Csillag Születik

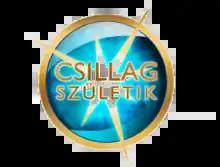
Logo

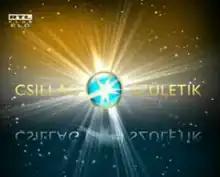
Titles of the show

Csillag születik (English: "A Star Is Born") is an unlicensed Hungarian version of "Got Talent". It ran for four seasons on RTL Klub between 2007 and 2012. Singers, dancers, comedians, variety acts, and other performers compete against each other for audience support. The winner of the show receives 12 million forint (1 million forint is given to the winner every month for a year) ($50,900/€42,600/£35,300).